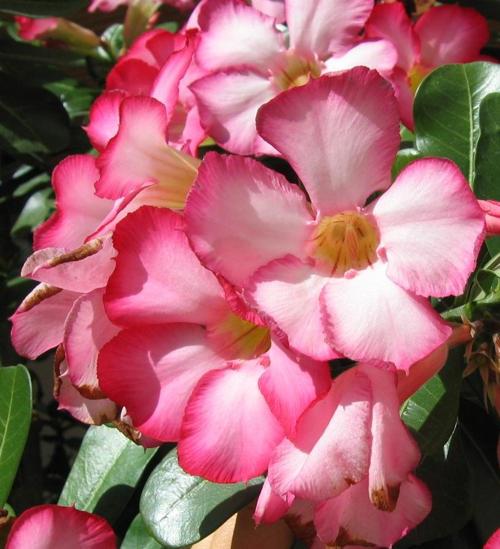
Label: desert-rose